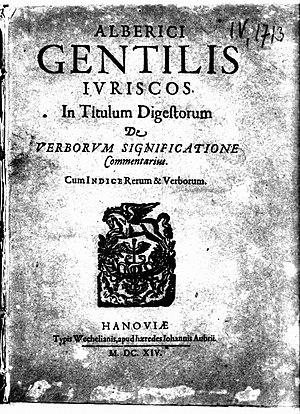
Alberico Gentili était un juriste italien de la fin du XVIᵉ et du début du XVIIᵉ siècle.